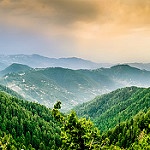
Scene: Outdoor